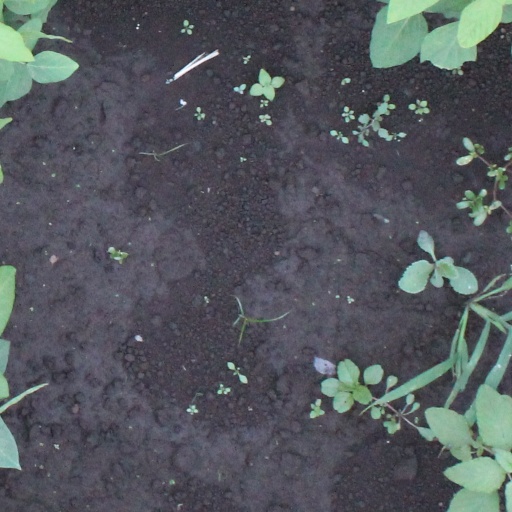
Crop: soybean